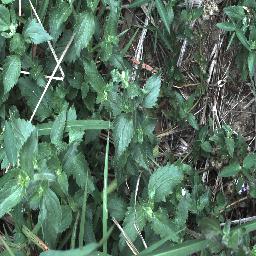
Label: siam_weed